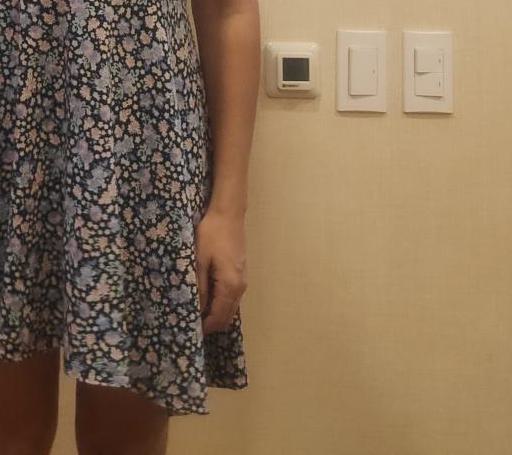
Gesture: no_gesture